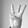
ASL letter: W